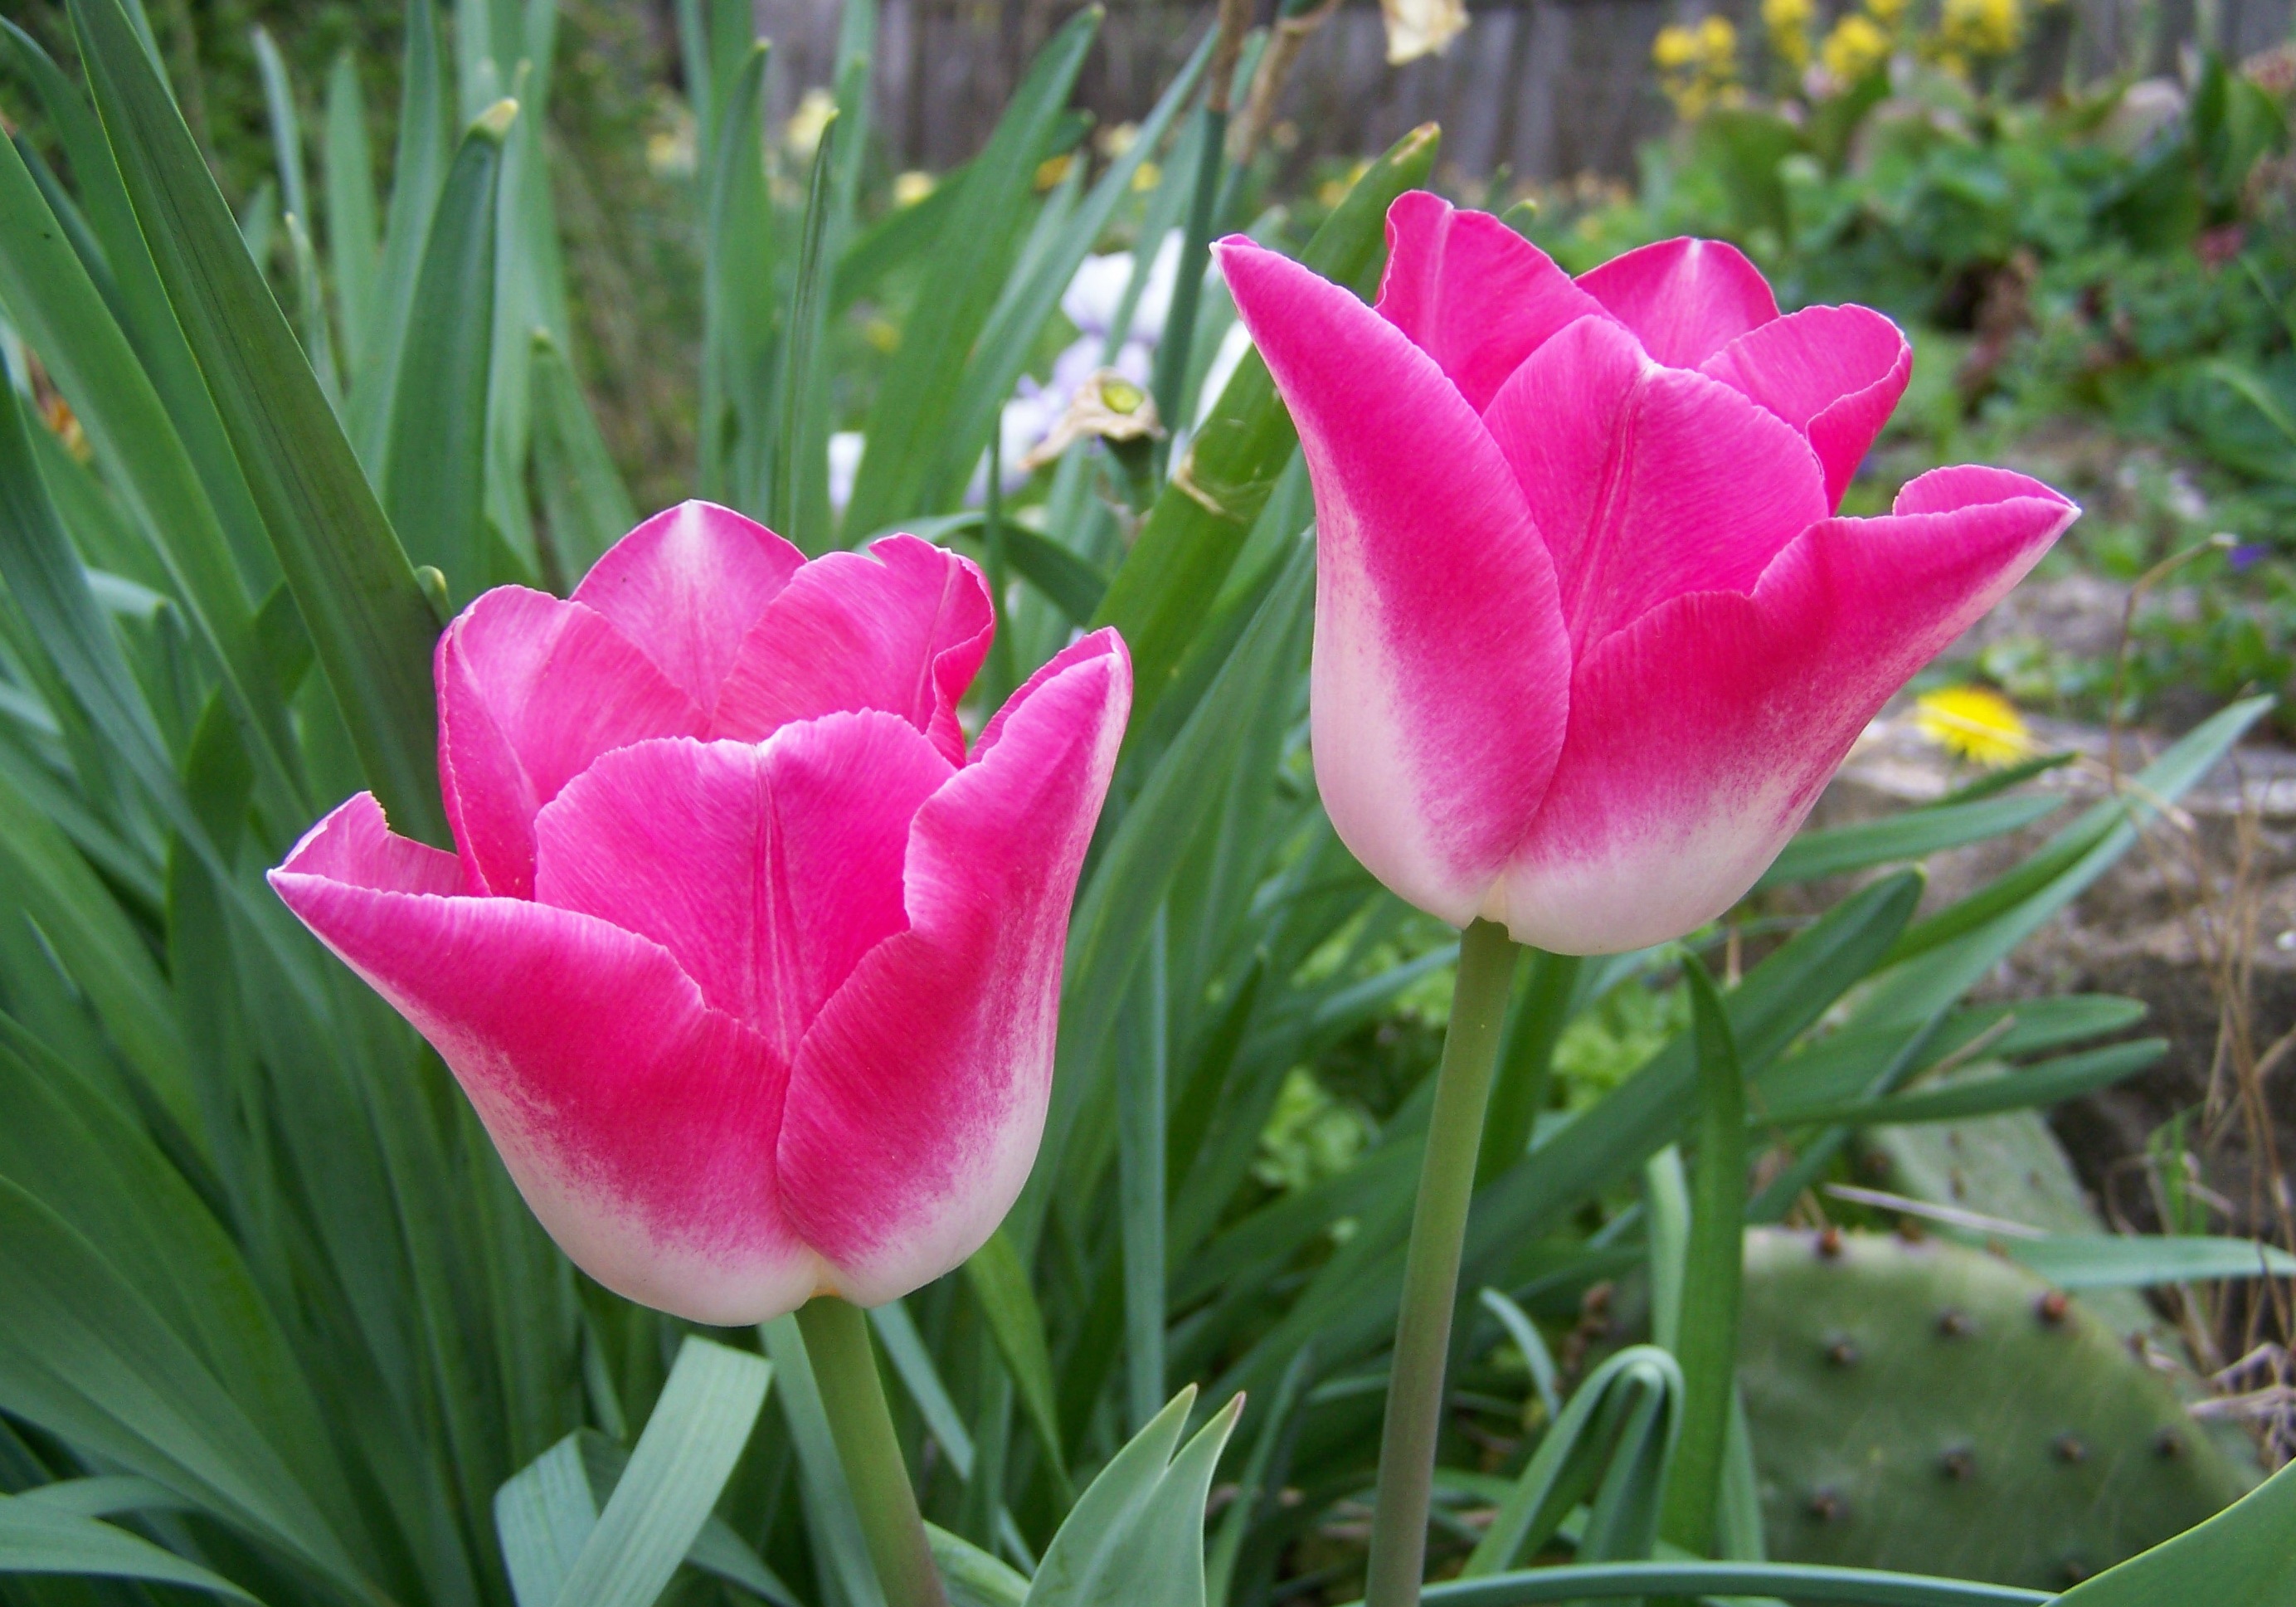
plant, flower, petal, tulip, flora, flower garden, flowering plant, pinkish white, lily family, plant stem, land plant